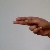
The image shows a hand gesture representing the letter 'H' in Indian Sign Language.